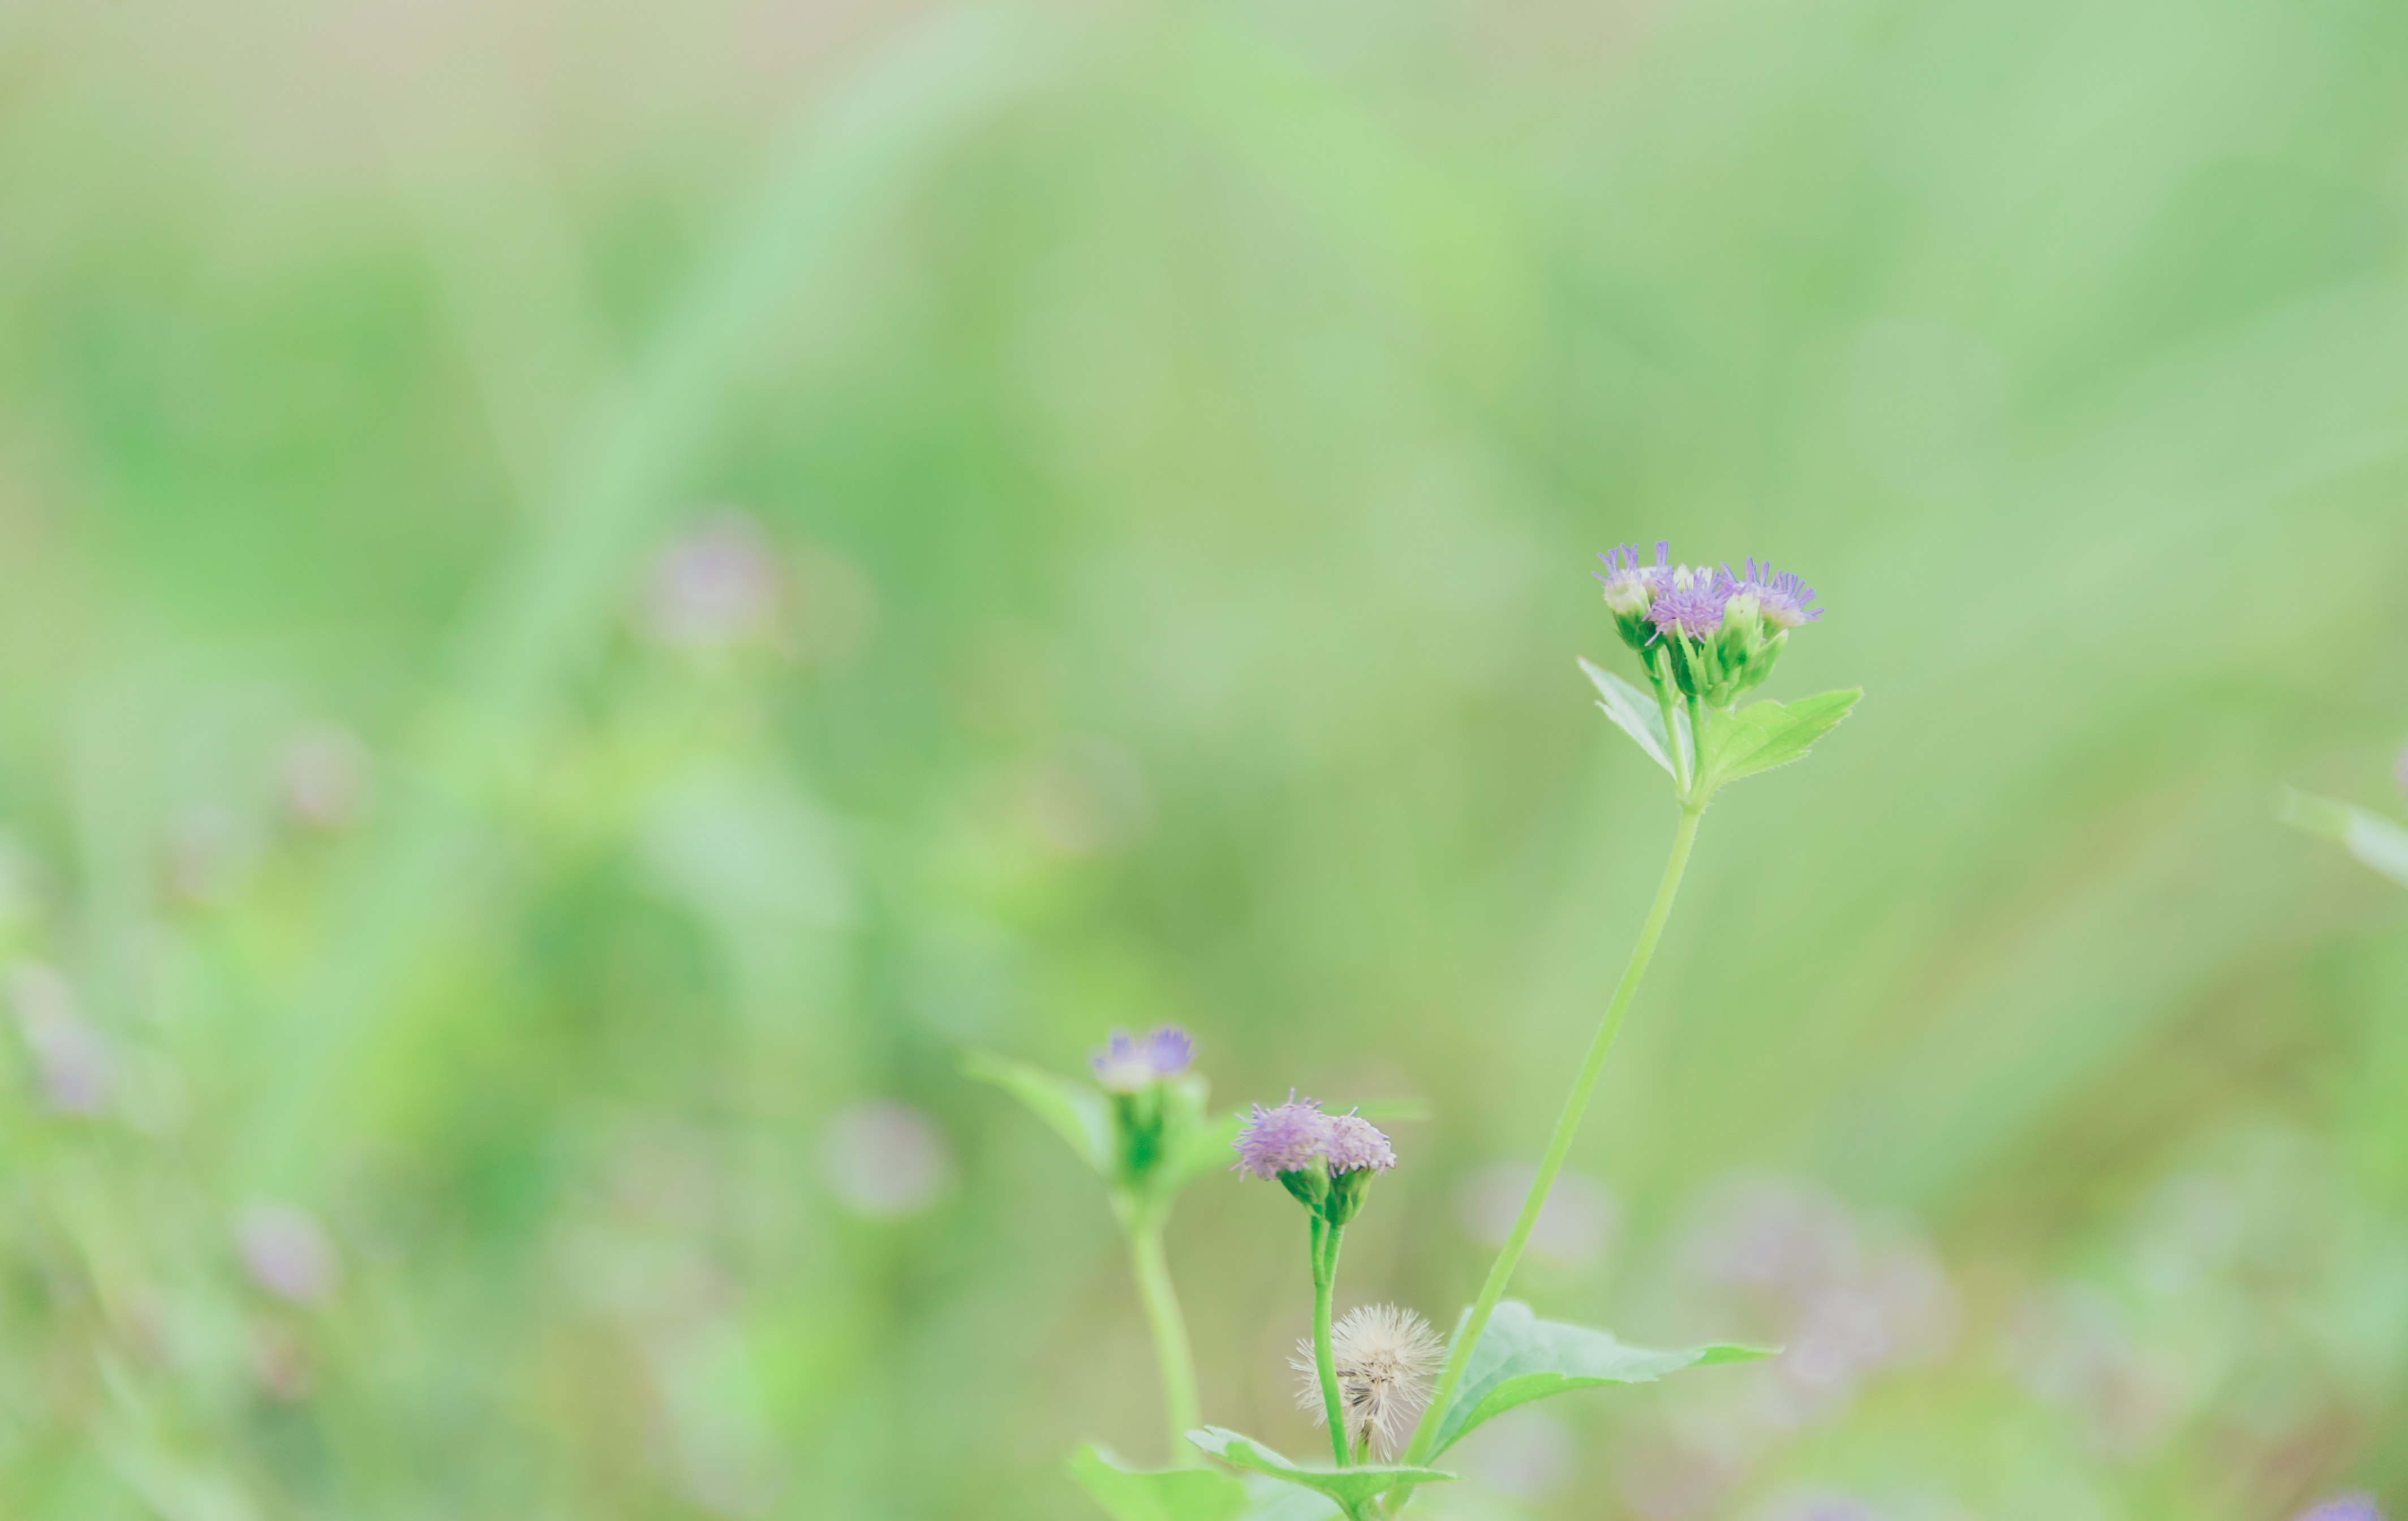
photography, wallpaper, portrait, landscape, cute, lovely, happy, alive, natural, beautiful, beauty, live, flower, flora, purple, wildflower, close up, macro photography, morning, meadow, grass, plant stem, spring, plant, petal, computer wallpaper, bud